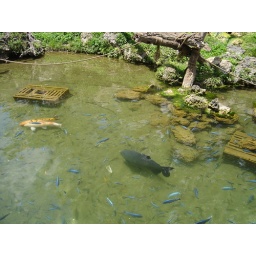
Koi and other fish swam around in front of this swimming area for monkeys